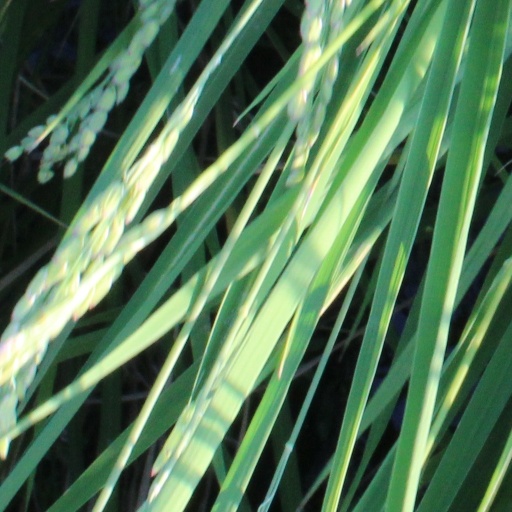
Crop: rice